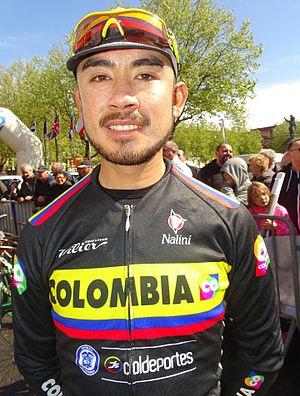
Rodolfo Andrés Torres Agudelo est un coureur cycliste colombien, né le 21 mars 1987 à Busbanzá, membre de l'équipe Illuminate.